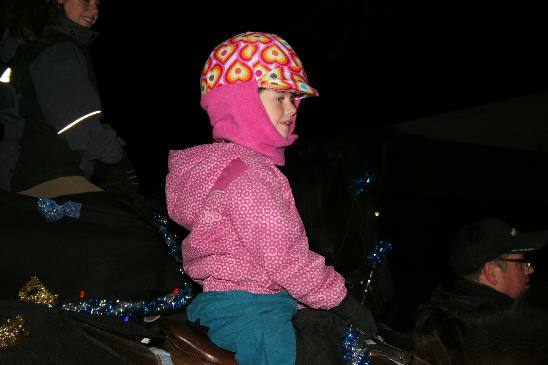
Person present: Yes